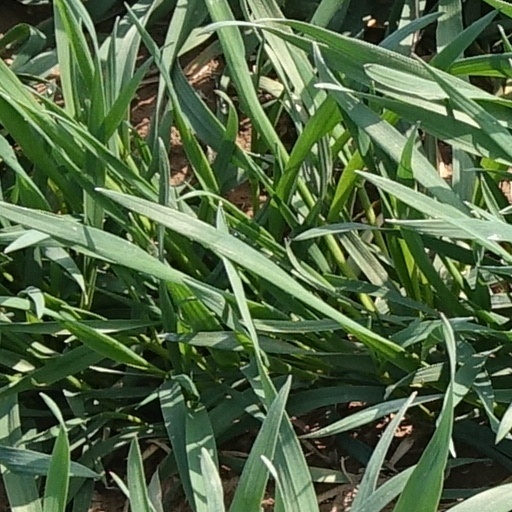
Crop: wheat